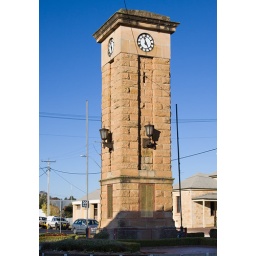
Memorial clock tower in the centre of Coonabarabran - NSW - Australia